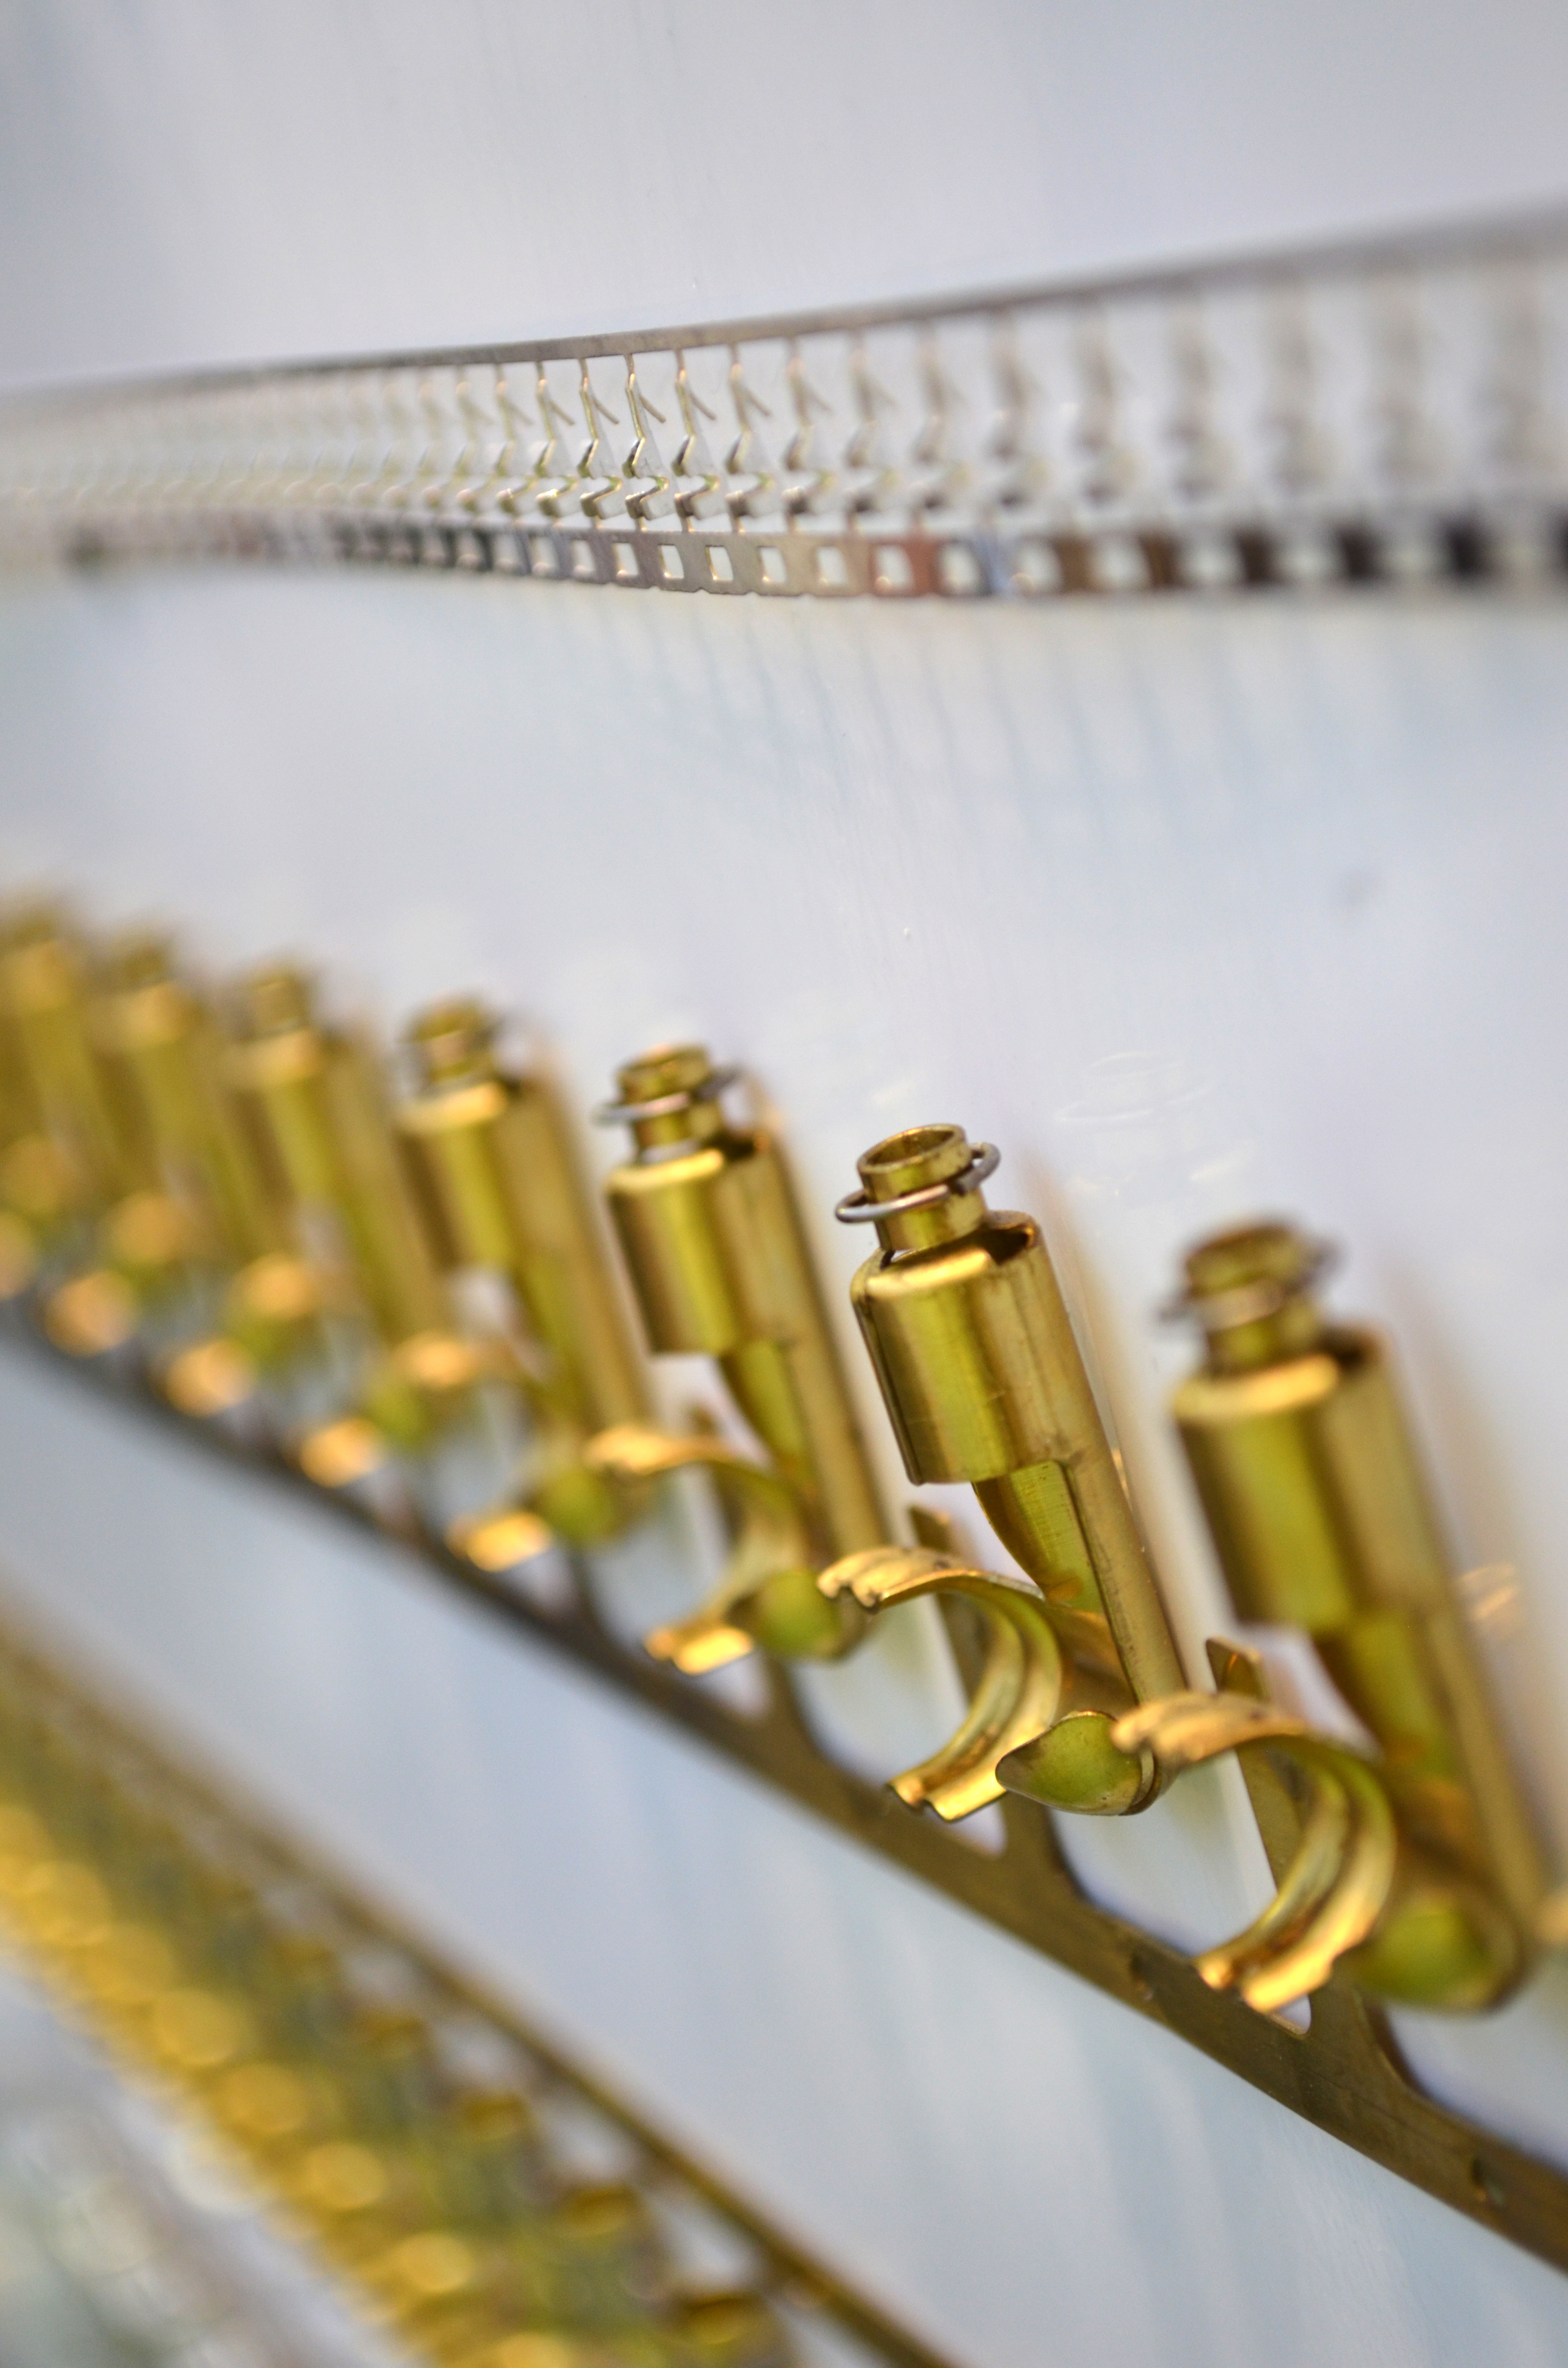
tool, metal, yellow, musical instrument, close up, gun accessory, small parts